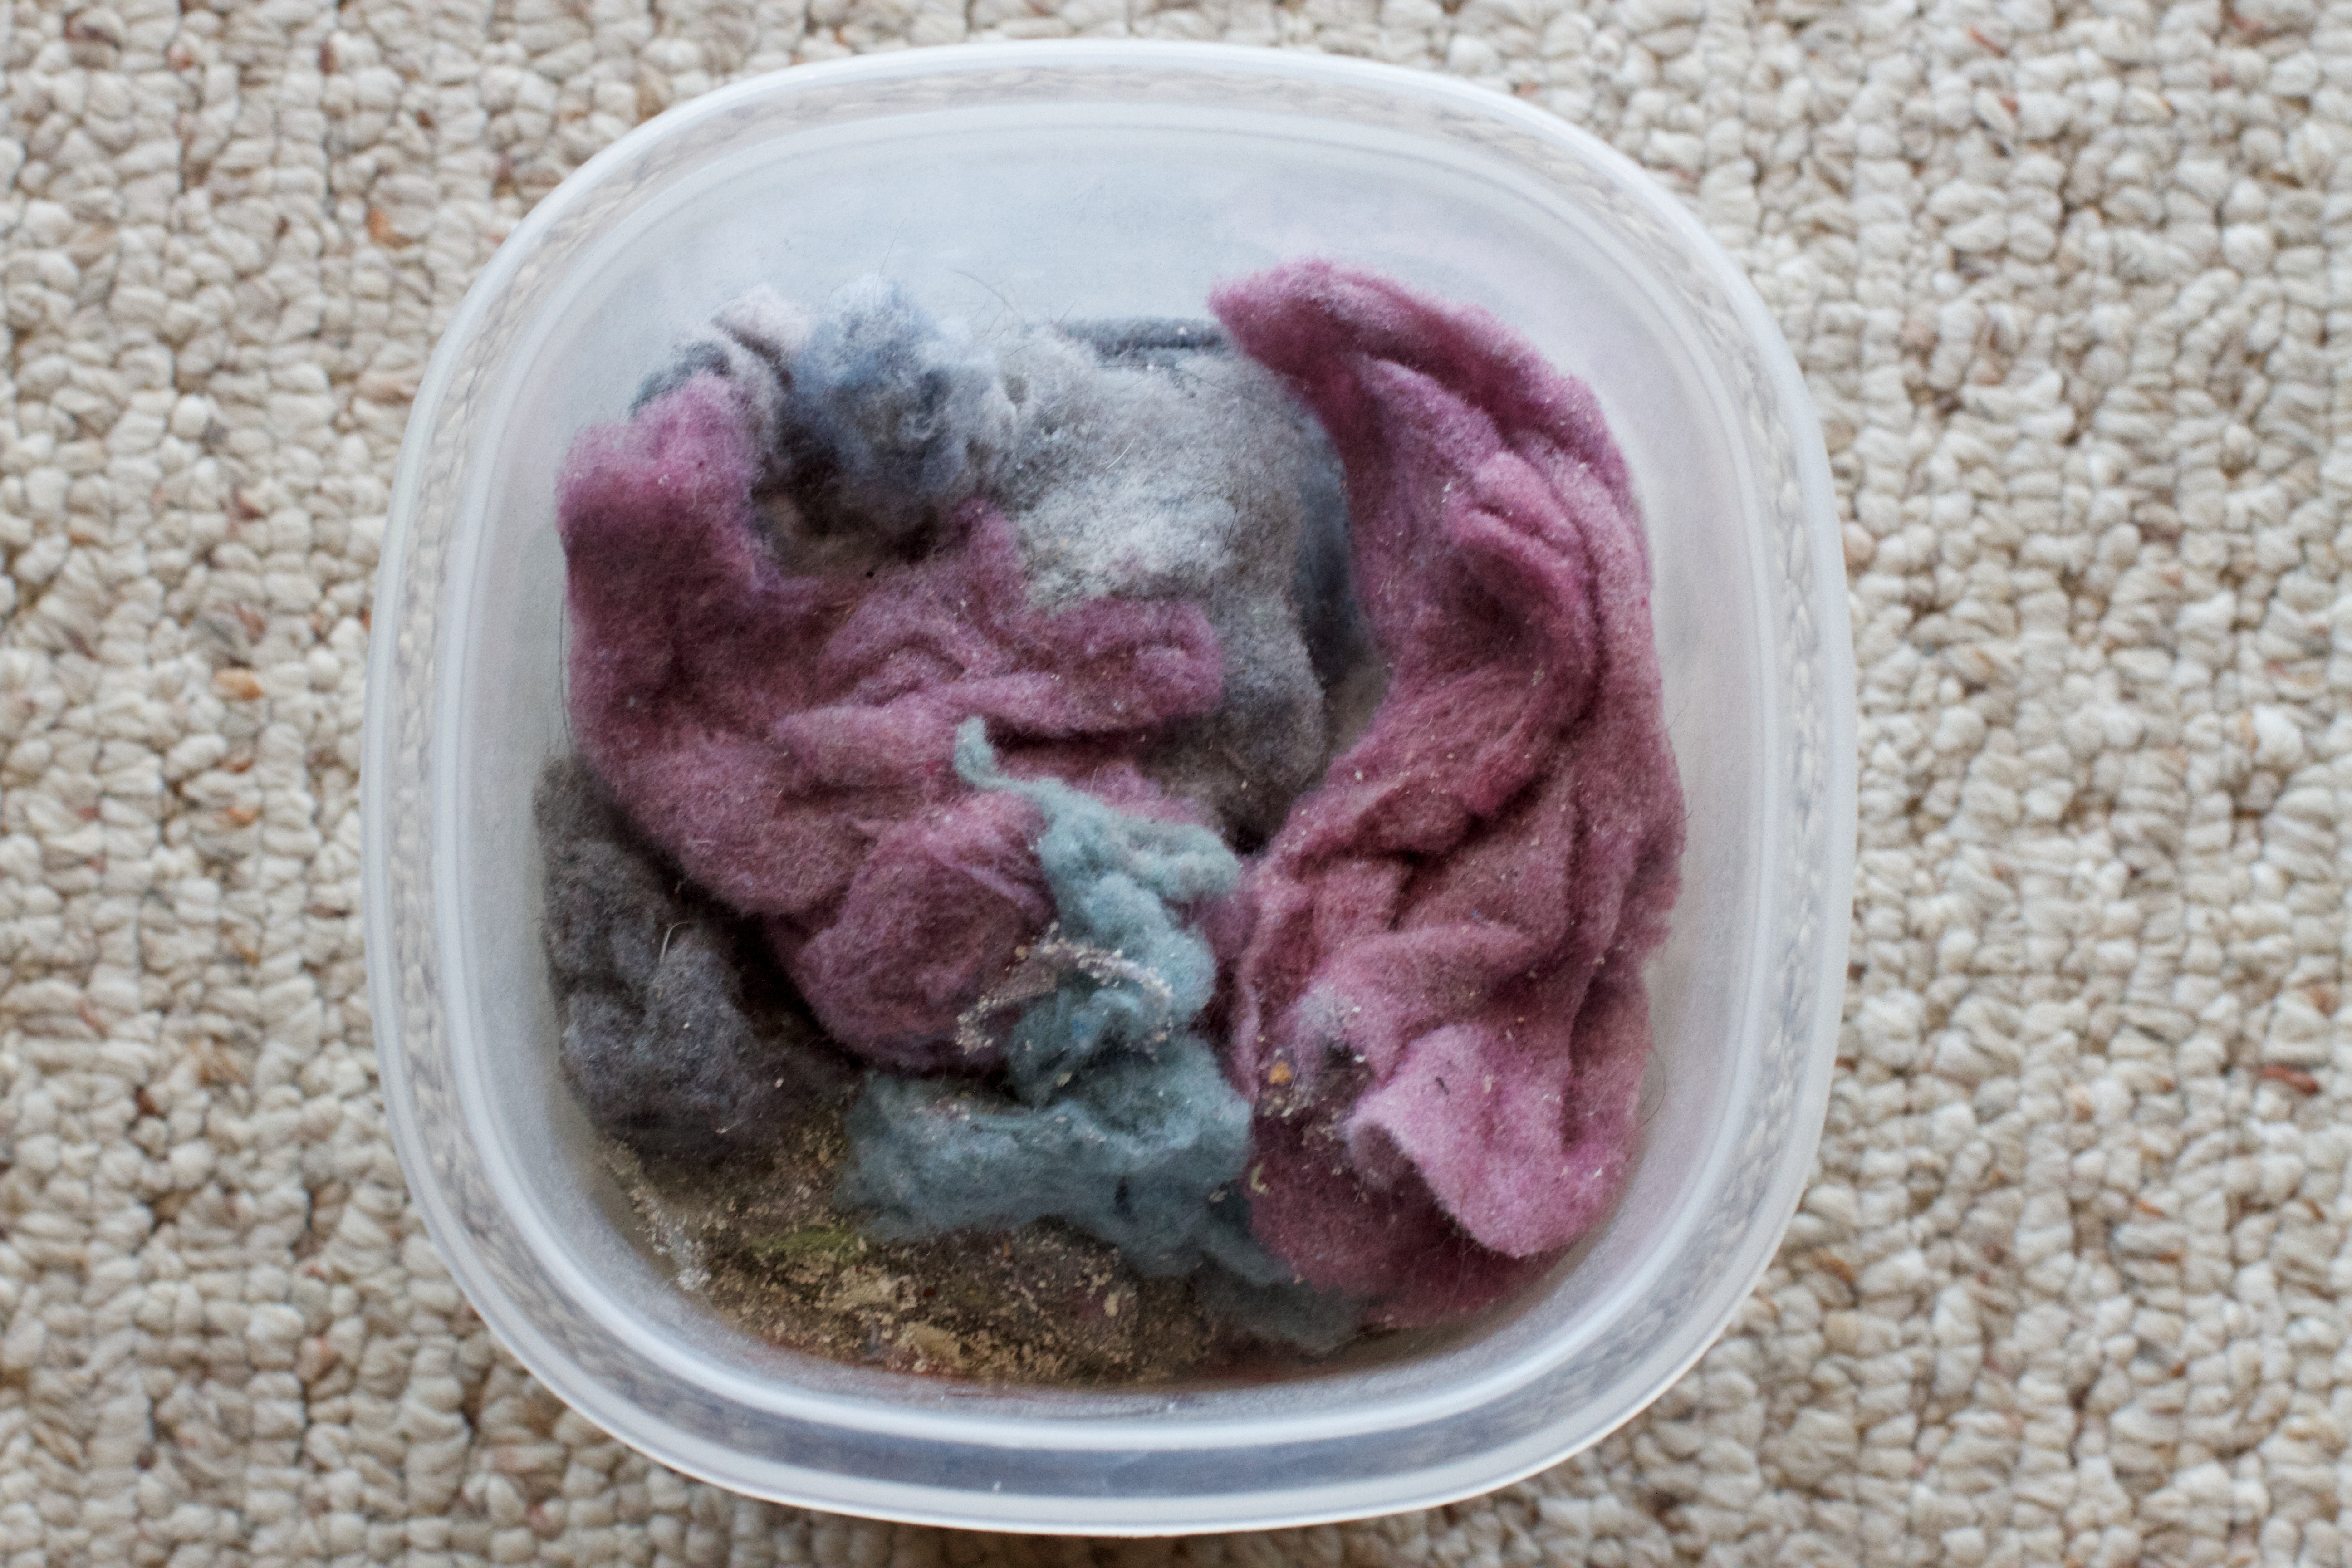
mouse, produce, mammal, pink, hamster, organ, lint, muroidea